Urdu

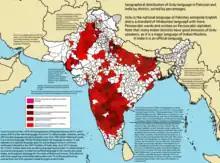
Geographical distribution of Urdu in India and Pakistan.

There are over 100 million native speakers of Urdu in India and Pakistan together: there were 50.8 million Urdu speakers in India (4.34% of the total population) as per the 2011 census; and approximately 16 million in Pakistan in 2006. There are several hundred thousand in the United Kingdom, Saudi Arabia, United States, and Bangladesh. However, Hindustani, of which Urdu is one variety, is spoken much more widely, forming the third most commonly spoken language in the world, after Mandarin and English. The syntax (grammar), morphology, and the core vocabulary of Urdu and Hindi are essentially identical – thus linguists usually count them as one single language, while some contend that they are considered as two different languages for socio-political reasons.